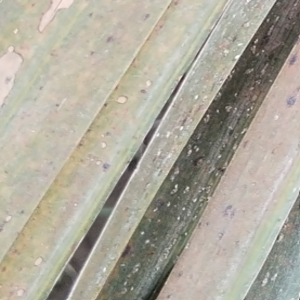
Label: Parlatoria Blanchardi